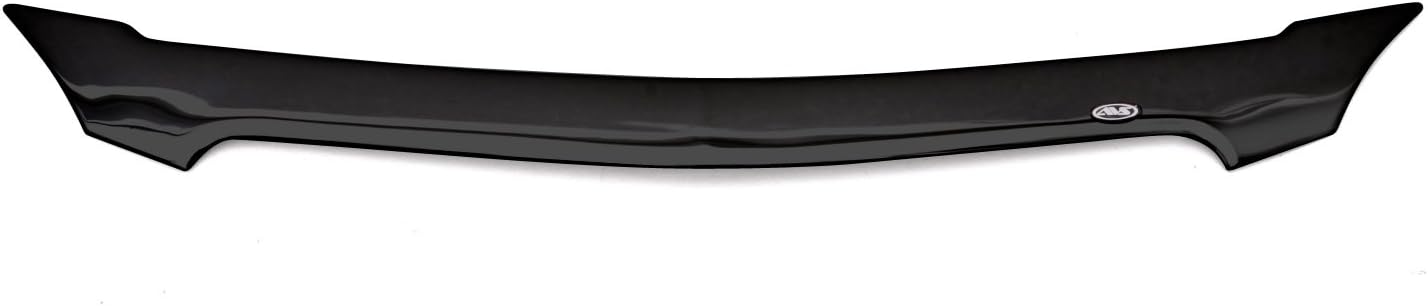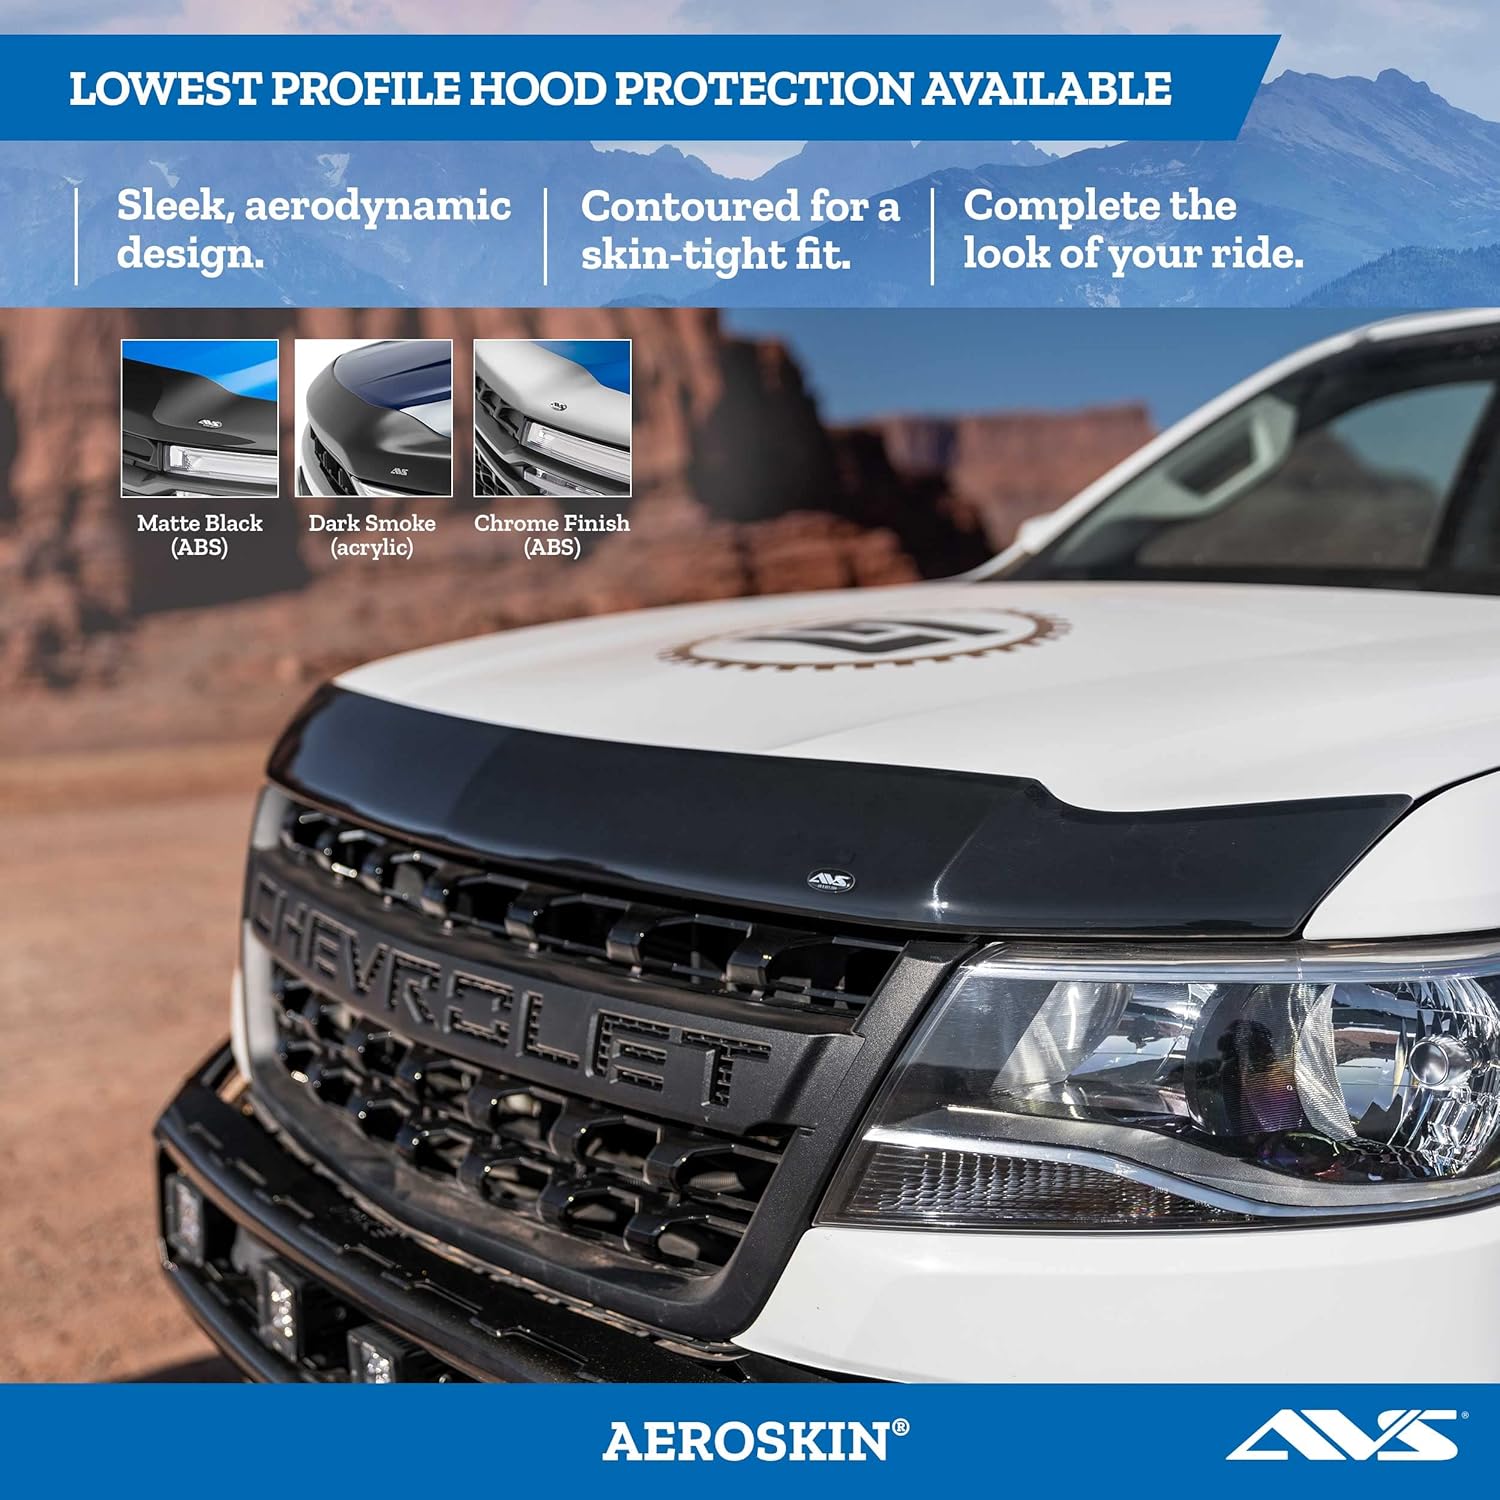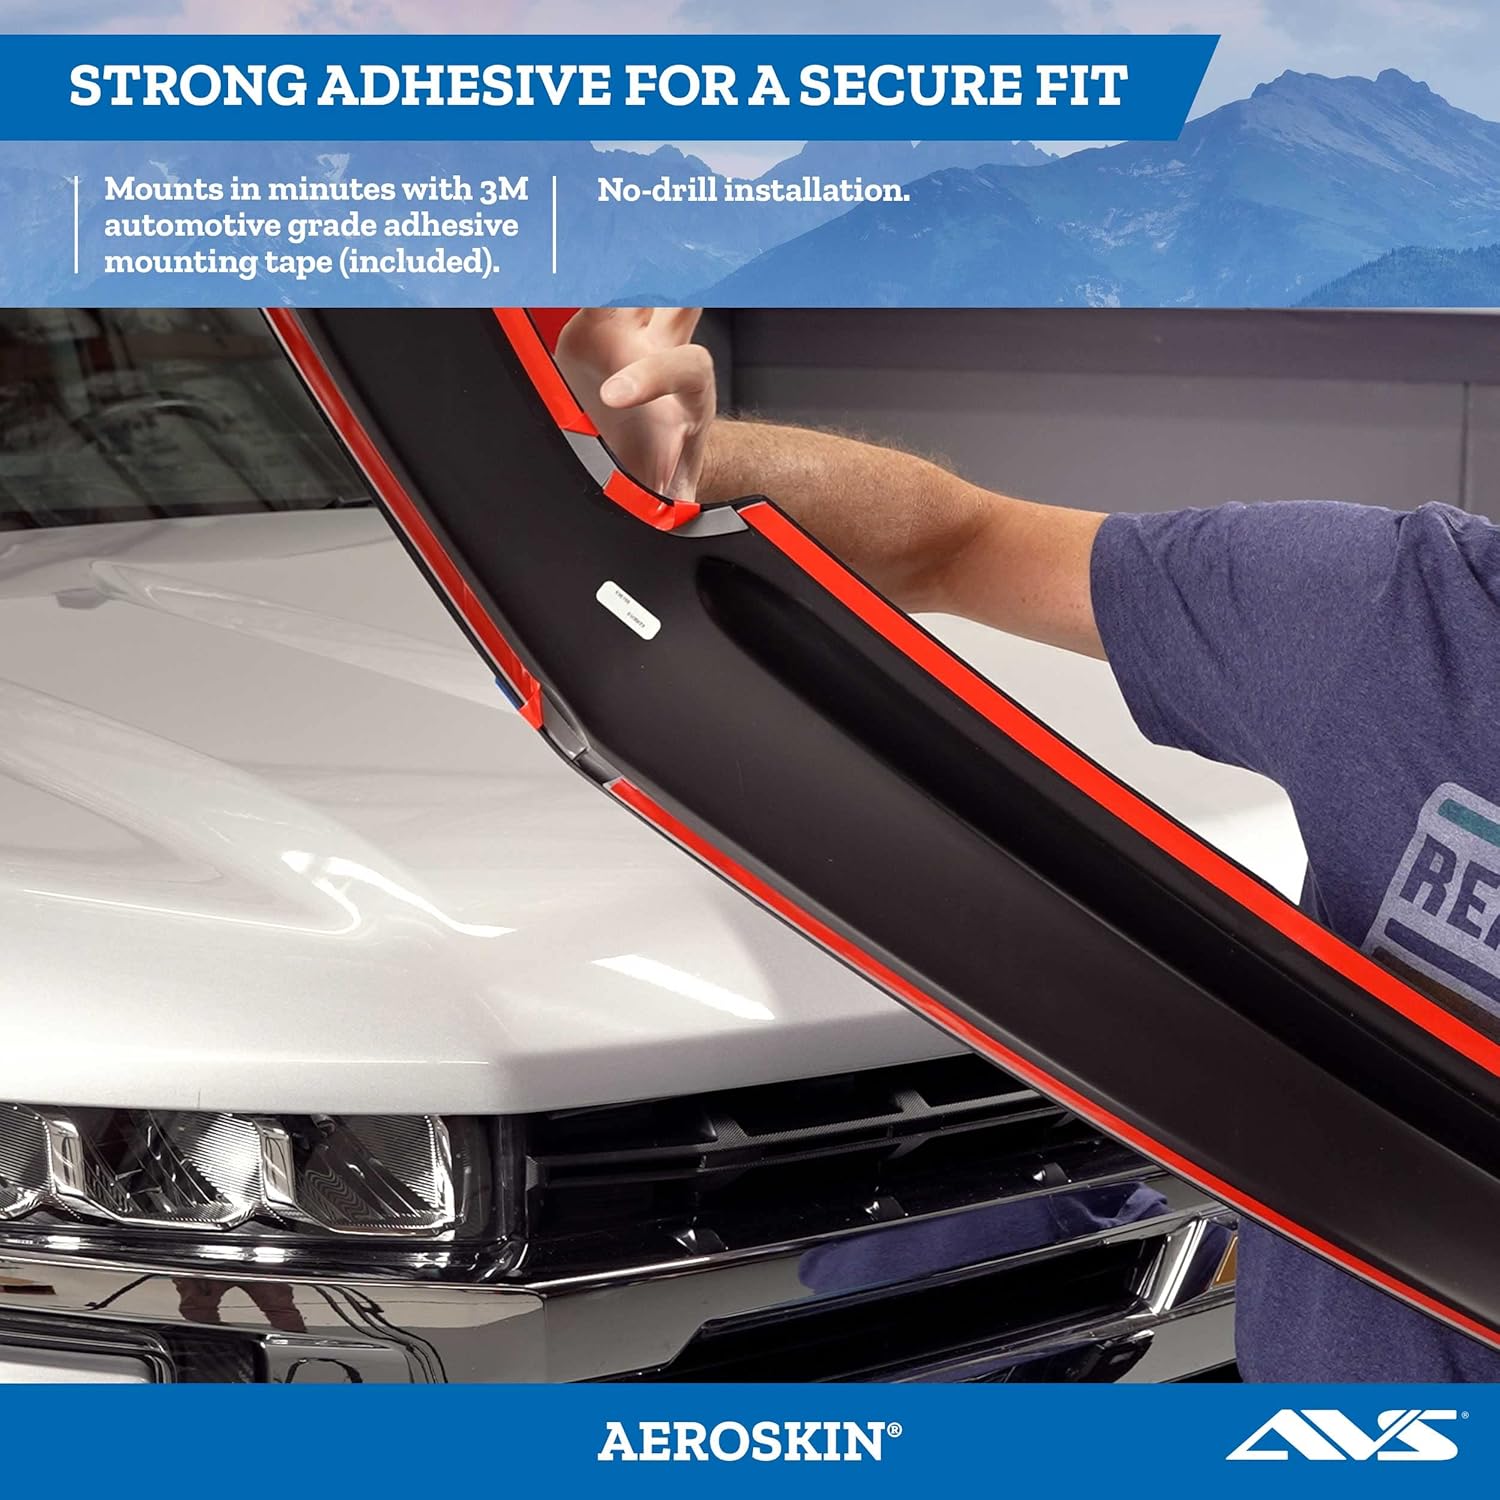
Auto Ventshade [AVS] Aeroskin Hood Protector | 2013 - 2016 Buick Encore, Low Profile/Flush - Smoke | 320046
Category: Automotive
Why rely on lesser hood protection with chintzy fasteners and unreliable performance? Stop damage before it happens with the Aeroskin Hood Protector by AVS. It provides the ultimate protection from road hazards while flowing seamlessly with the contours of your vehicle for a sleek, aerodynamic look you’ll love. With the lowest profile design on the market, the Aeroskin hugs the hood of your car with a skin-tight barrier your hood will appreciate. Installation is a breeze – no drilling or special hardware required. Attach it with the included 3M automotive-grade adhesive and hit the road. Available in dark smoke, chrome, and matte black finishes and proudly made in the USA with global materials.
Features: FITMENT – 2013-2016 Buick Encore | LOW PROFILE — Offers the lowest profile protection available and constructed from impact-modified acrylic. | SKINTIGHT — Shields your vehicle from the hazards of the road with a protective, hood-hugging fit. | CUSTOMIZED FIT — Engineered to fit the exact year, make, and model of your vehicle that complements your ride's appearance. | EASY TO INSTALL — No drilling or special hardware required. It mounts in minutes using 3M automotive-grade adhesive (included).